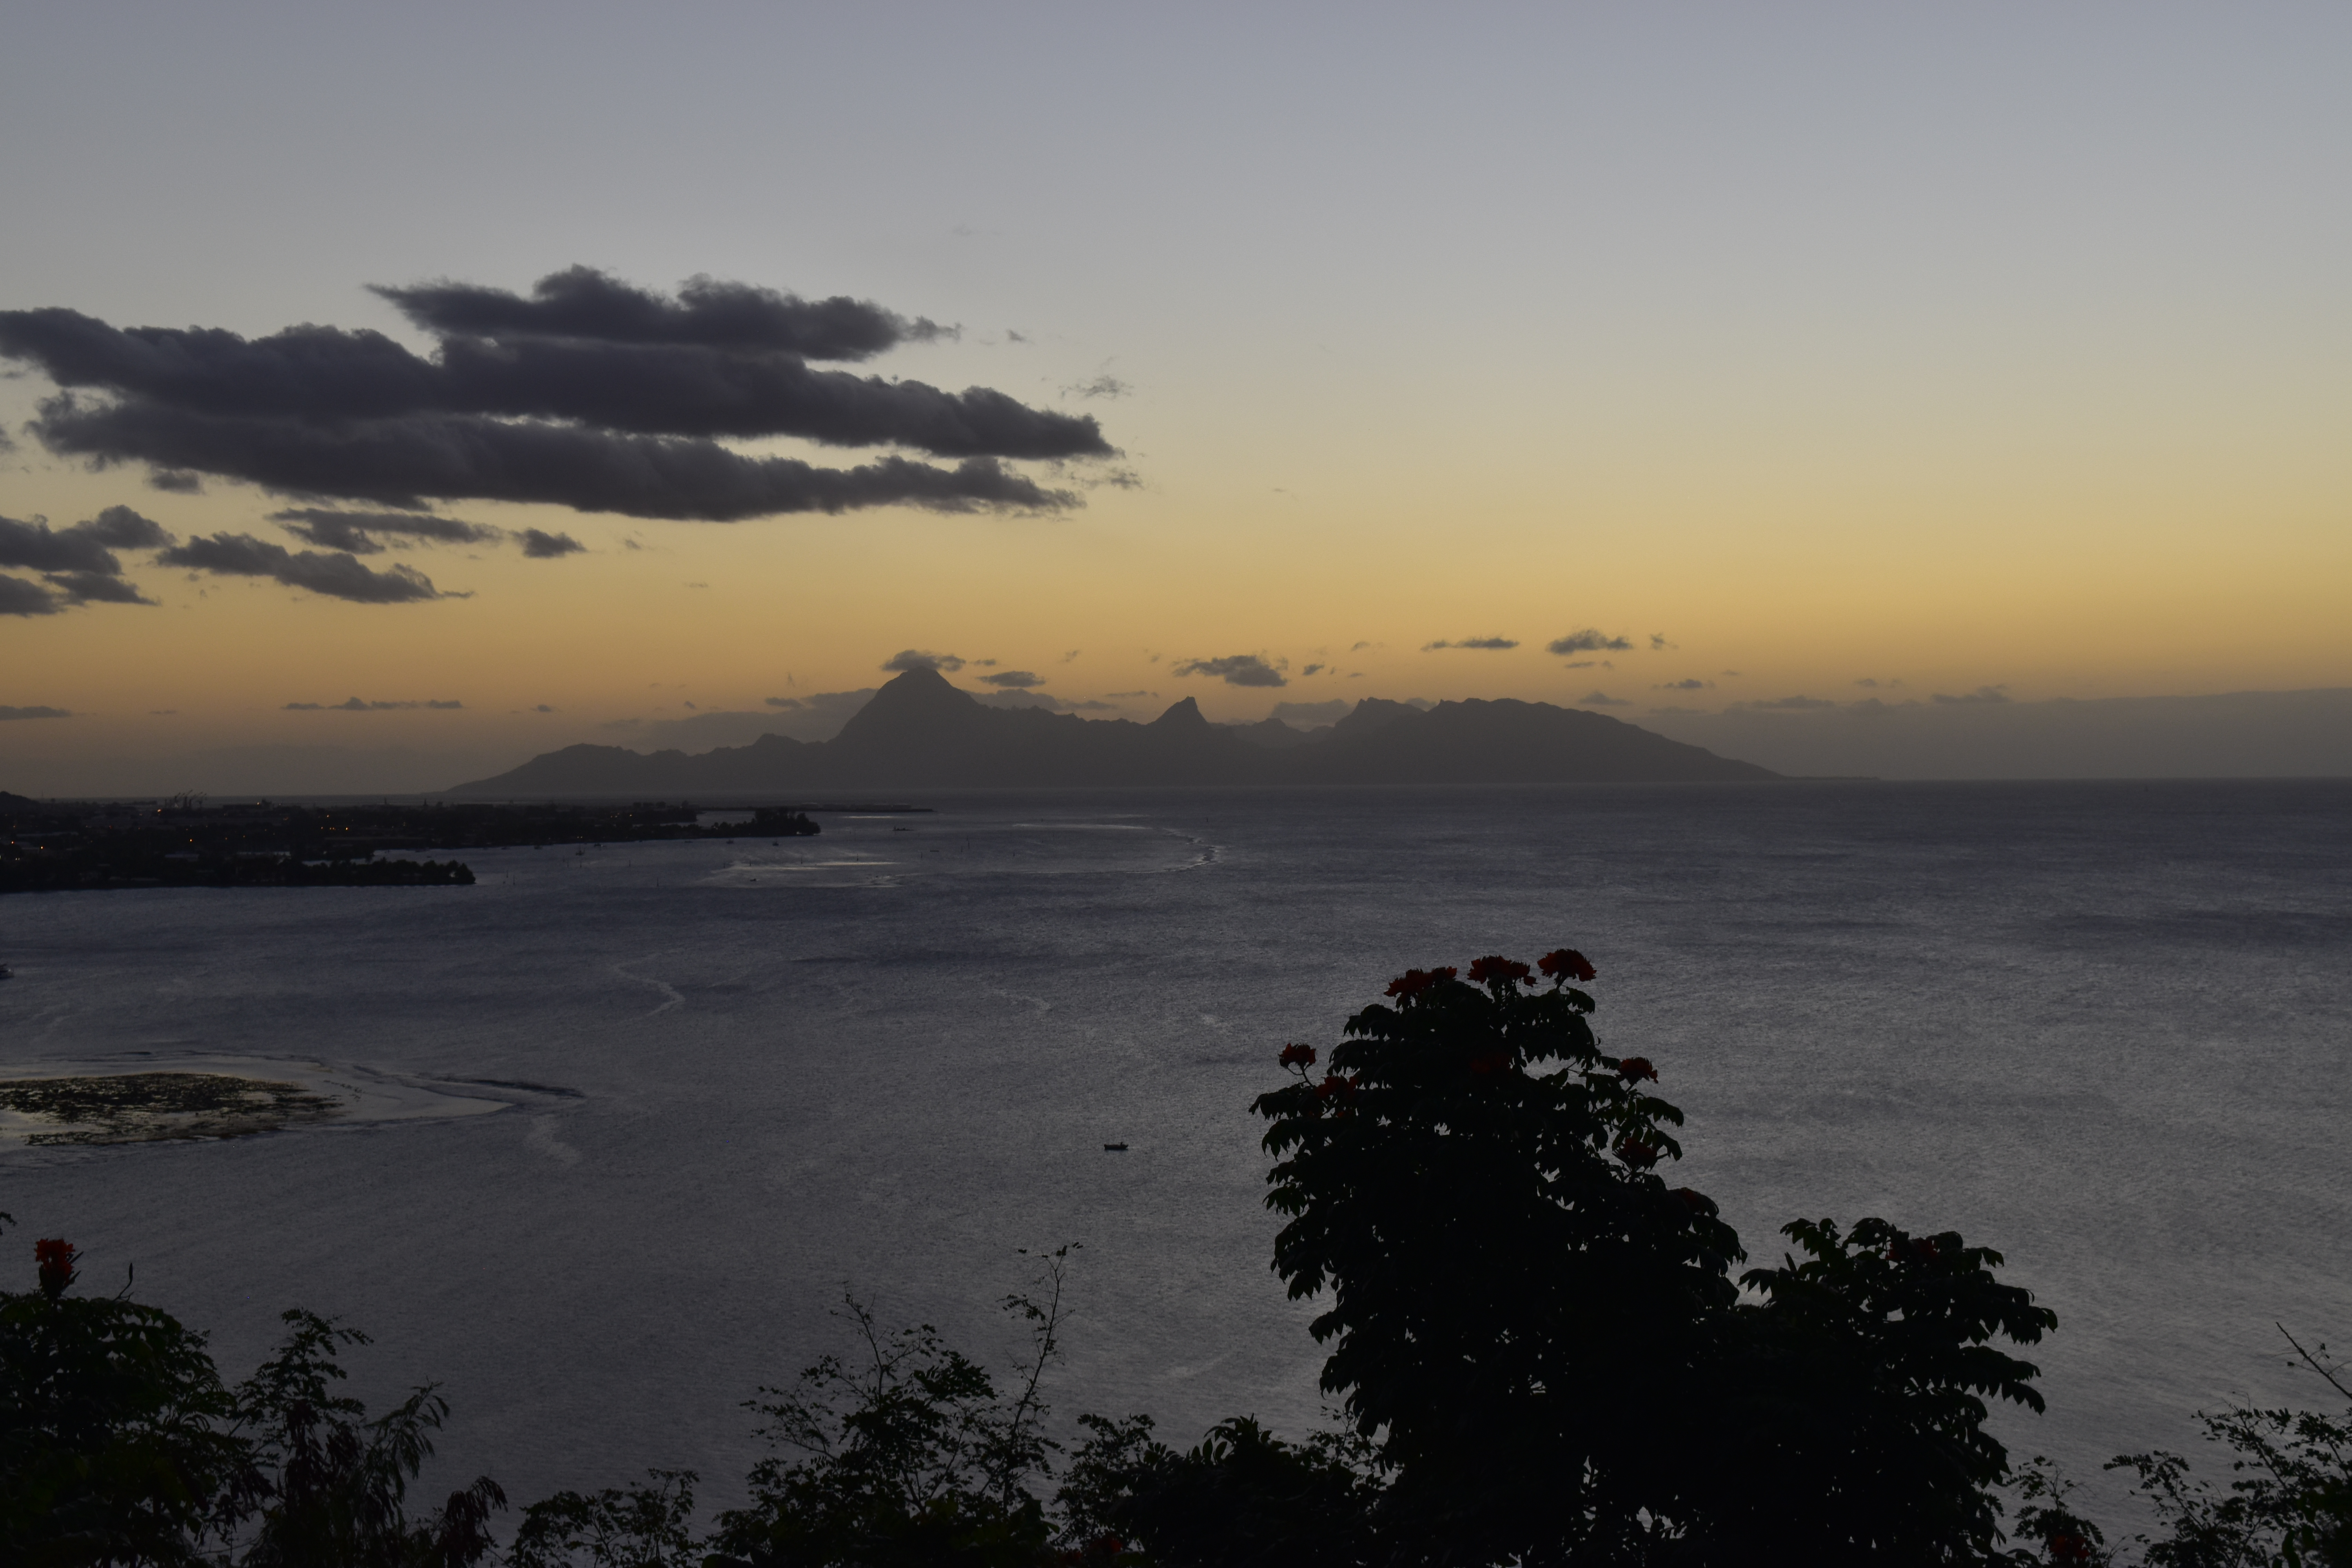
ocean, sky, body of water, horizon, sea, cloud, atmospheric phenomenon, water, coast, evening, natural landscape, dusk, morning, sunset, sound, shore, water resources, sunrise, calm, tree, highland, headland, loch, dawn, afterglow, coastal and oceanic landforms, atmosphere, bay, landscape, sunlight, hill, wave, promontory, inlet, river, wind wave, cumulus, vacation, lake, tropics, beach, bank, mountain, island, meteorological phenomenon, tourism